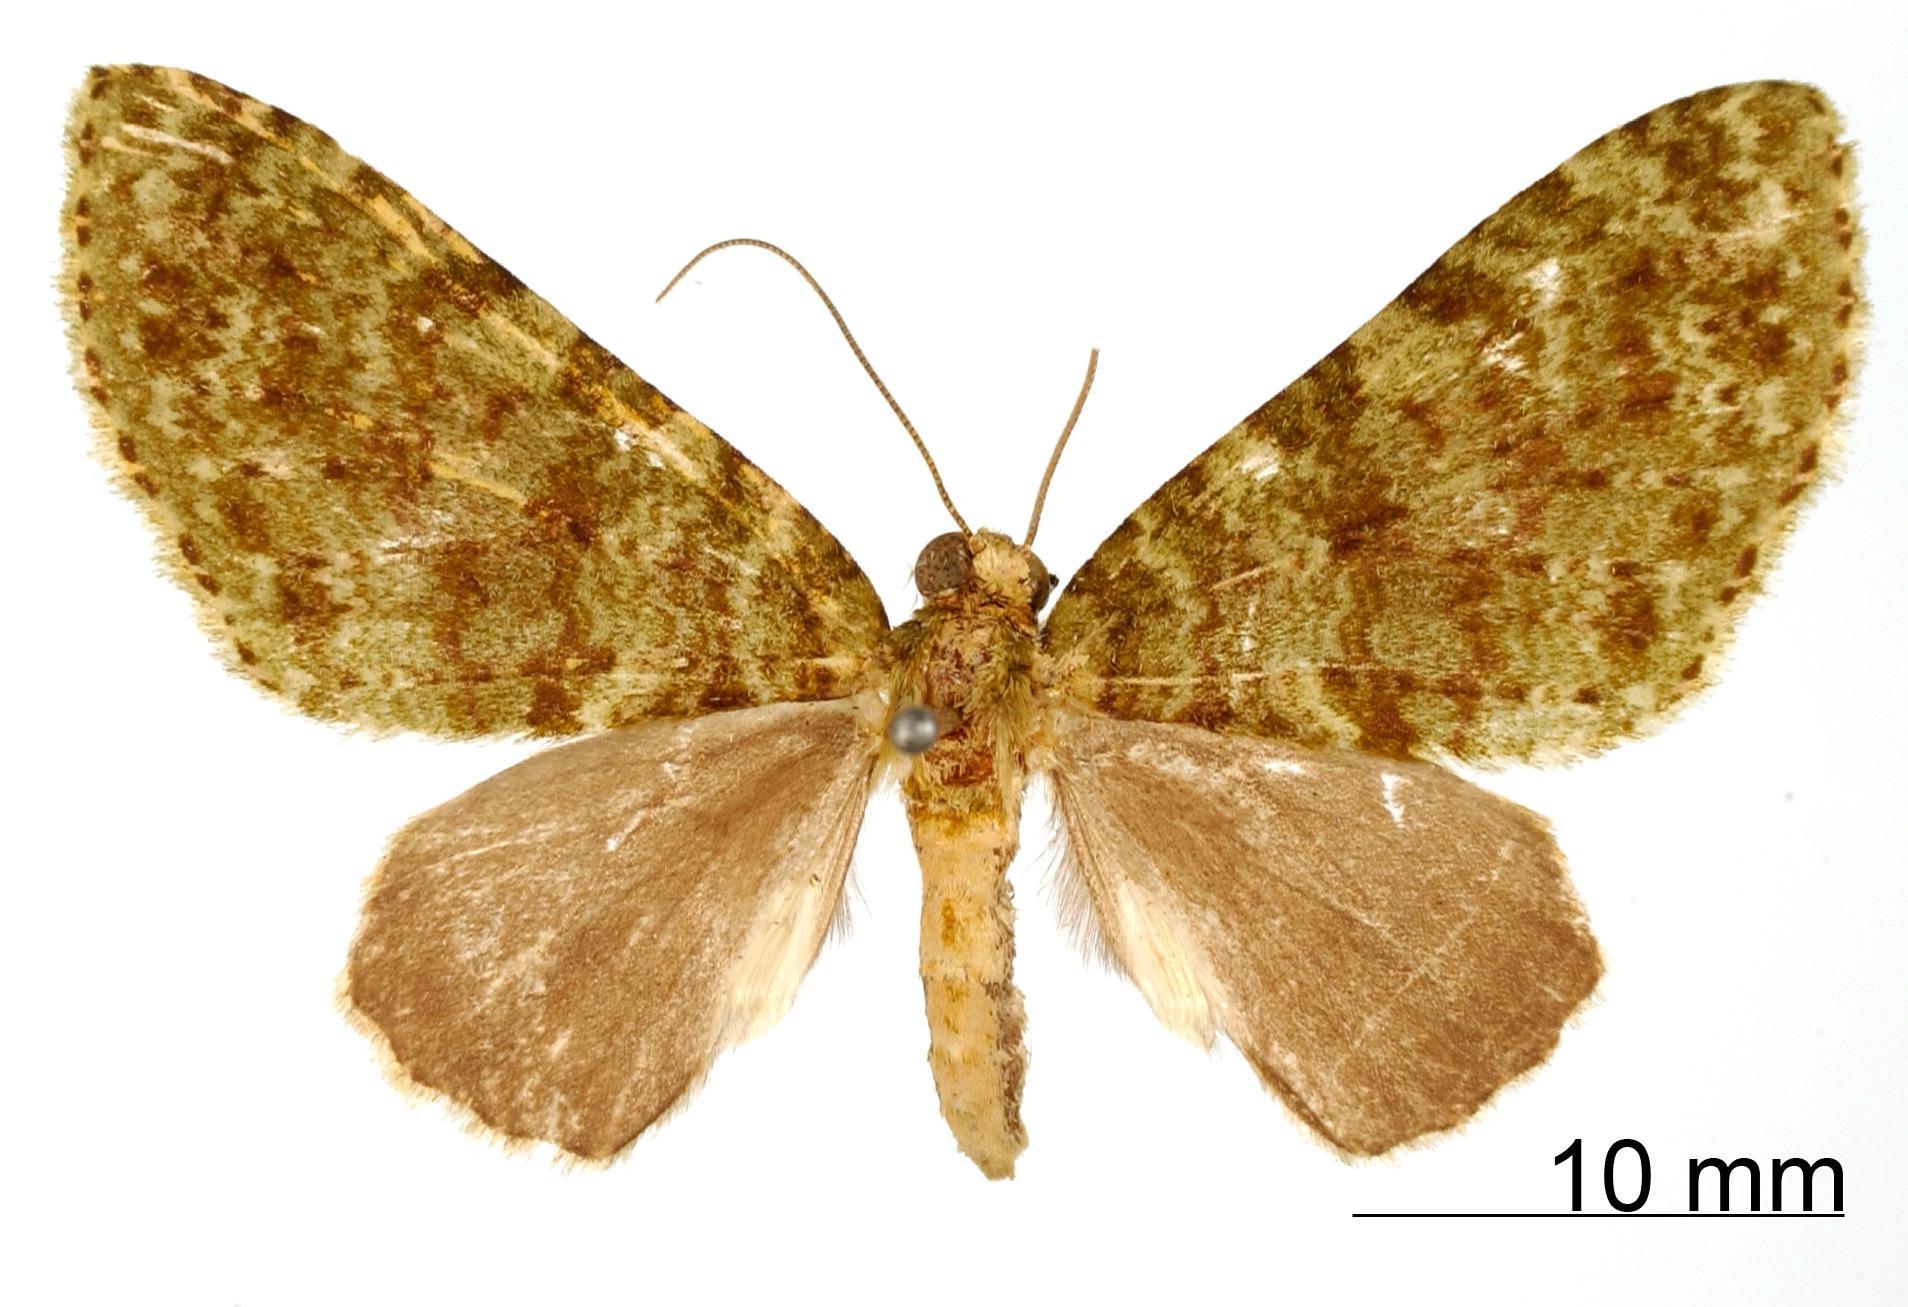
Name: Rhopalista vanonaria
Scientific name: Rhopalista vanonaria Schaus, 1901
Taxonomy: Animalia, Arthropoda, Insecta, Lepidoptera, Geometridae, Larentiinae
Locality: Orizaba, Mexico